Indonesian Wikipedia

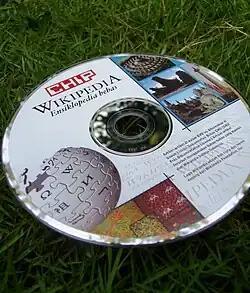
Indonesian Wikipedia Complimentary DVD distributed by "Chip" magazine on their August 2008 edition

In August 2008, the Indonesian version of "CHIP" magazine distributed a complimentary DVD containing more than 80,000 articles (without images) with its 11th anniversary edition. This edition also featured a three-page Wikipedia article titled "Wikipedia: When one thousand brains are better than one". The article provided an extensive history of Wikipedia, including the Indonesian Wikipedia, as well as a description of the Wikimedia Indonesia chapter, which was in preparation at that time.